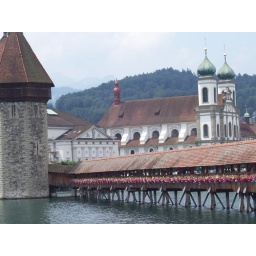
The oldest wooden bridge in Europe... i think.